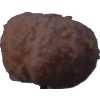
Label: orange_peeled